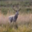
Label: deer